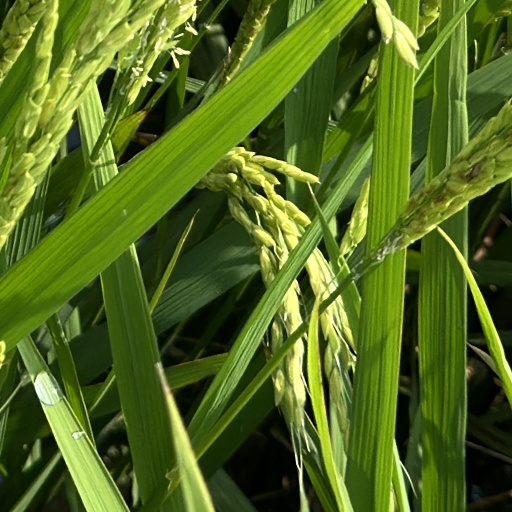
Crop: rice